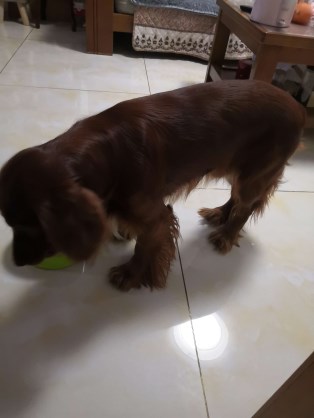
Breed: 286-n000111-cocker_spaniel